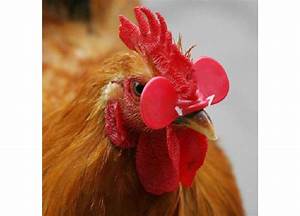
Label: chicken